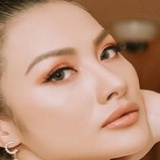
diễn viên Yaya